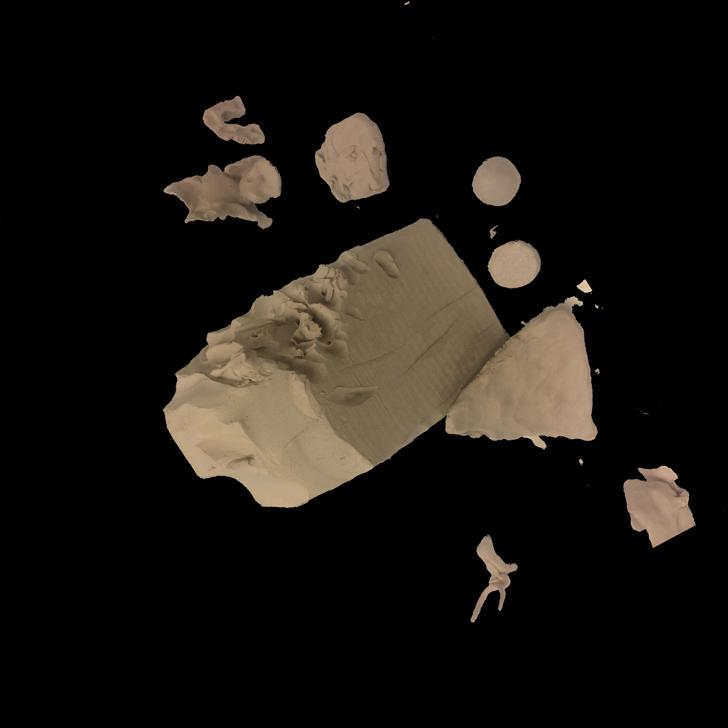
Soil type: Clay soil